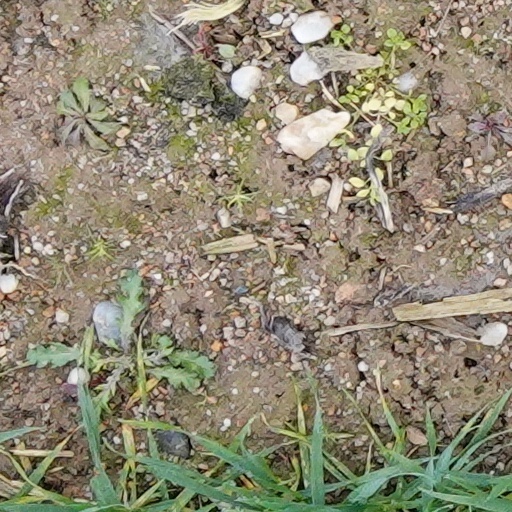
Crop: wheat